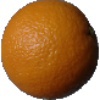
Label: orange